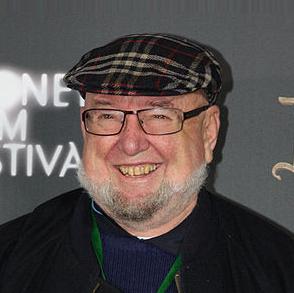
Age: 76